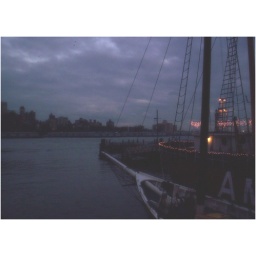
A ship with lights at dock at dusk at pier 19 south street seaport in lower manhattan